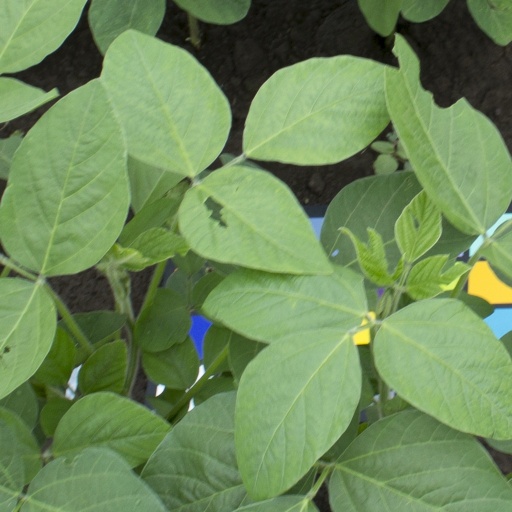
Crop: soybean